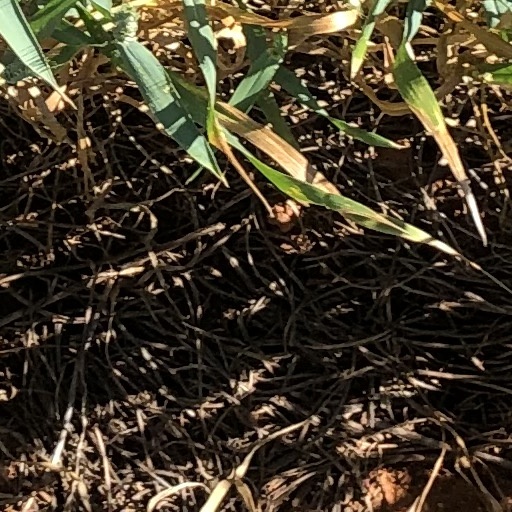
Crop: wheat